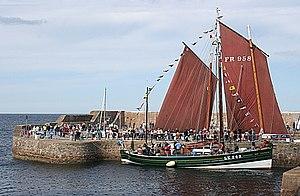
Un fifie est un type de lougre : un voilier de pêche traditionnel développé sur la côte est de l'Ecosse. Il est utilisé par les pêcheurs écossais depuis les années 1850 et jusqu'au début du XXᵉ siècle, pour pêcher le hareng à l'aide de filets dérivants.